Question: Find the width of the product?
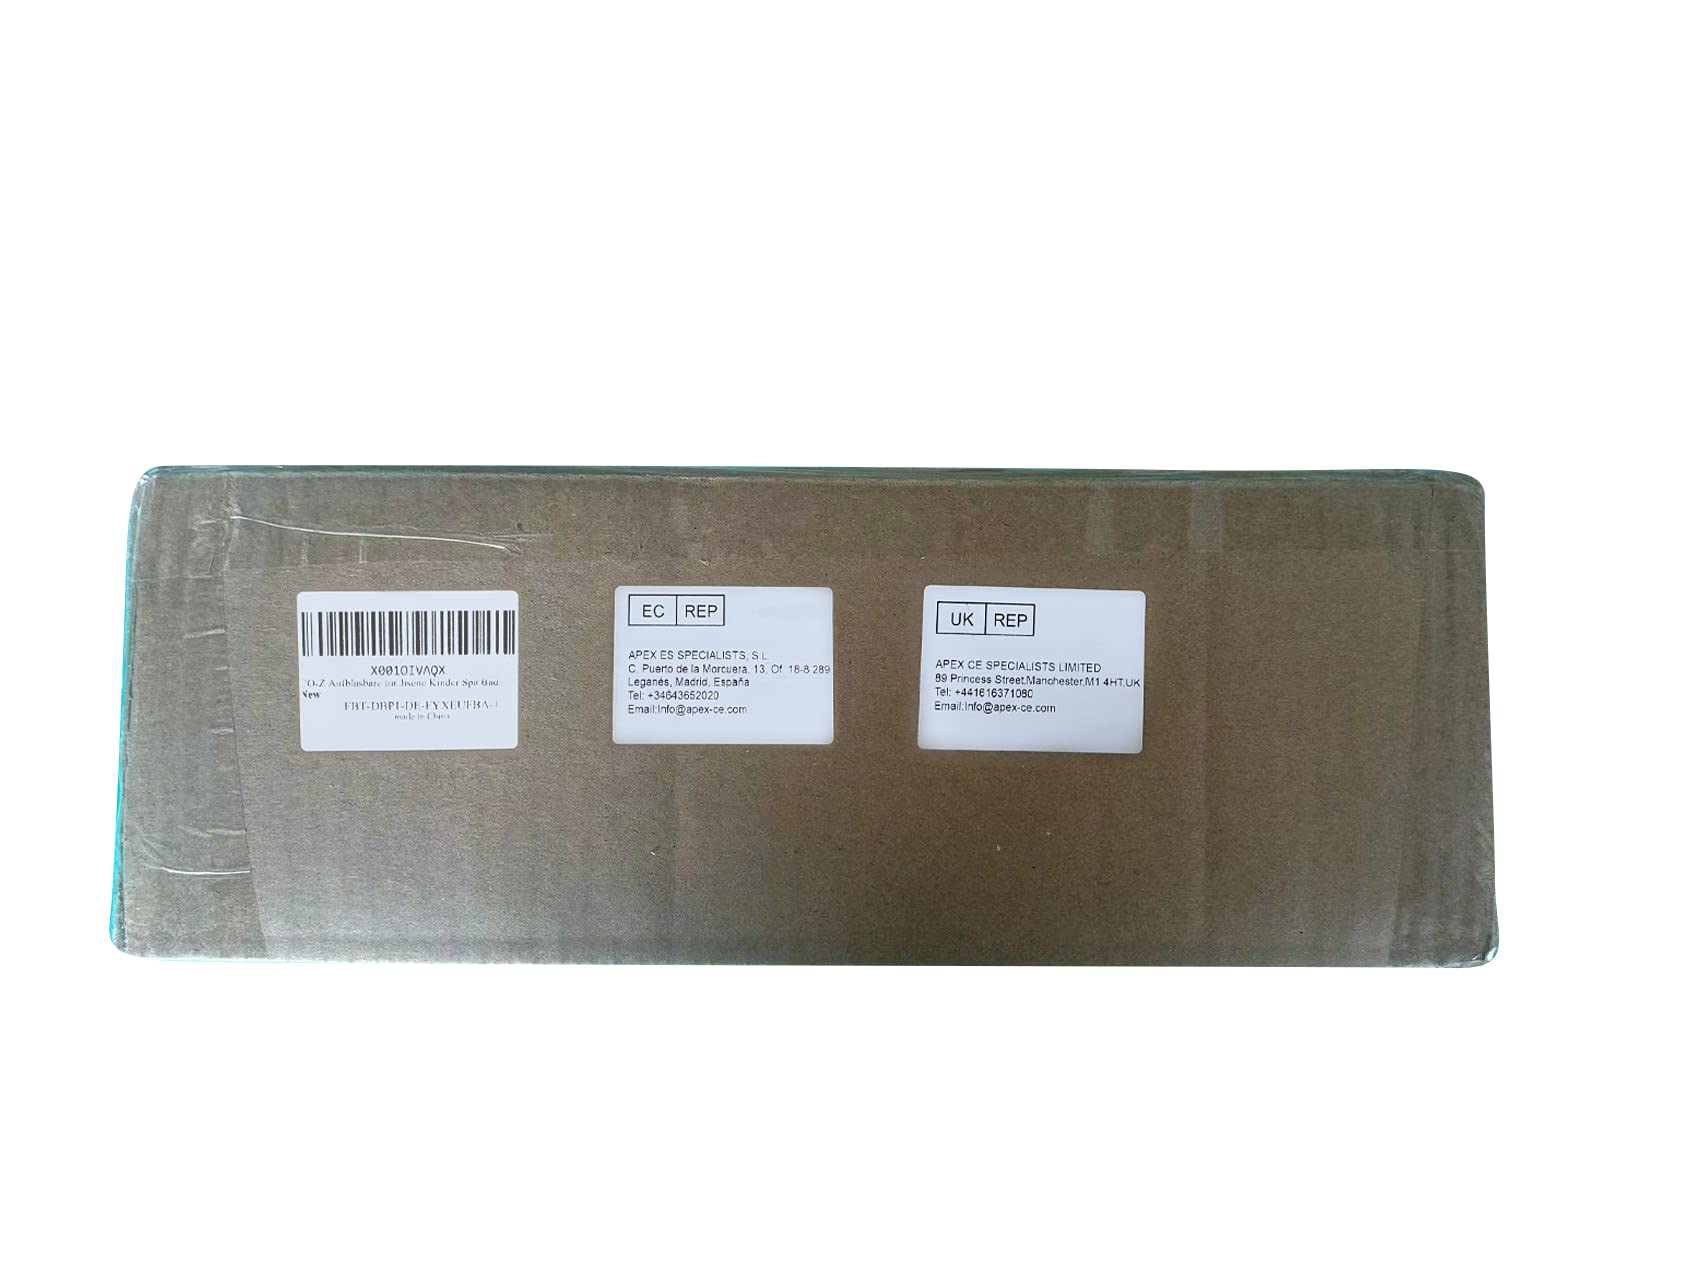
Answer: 18.8 inch